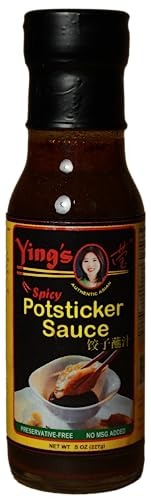
Item Name: Yings Spicy Potsticker Sauce 6pk
Bullet Point: Ying's Spicy Potsticker Sauce, Preservative Free, 8 Ounce (Pack of 6)
Value: 6.0
Unit: Count

Price: 24.99